Armand de Brignac

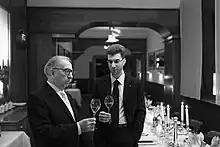
Father and son Armand de Brignac winemakers Jean-Jacques and Alexandre Cattier

The Champagne Cattier team who produce Armand de Brignac is led by Jean-Jacques and Alexandre Cattier, 12th and 13th generation champagne growers. A team of 18 people touch a bottle of Armand de Brignac from pressing the fruit to when the bottles leave the cellars in France.